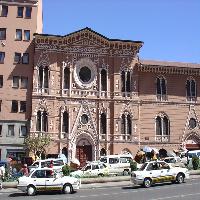
Weather: sun or clear